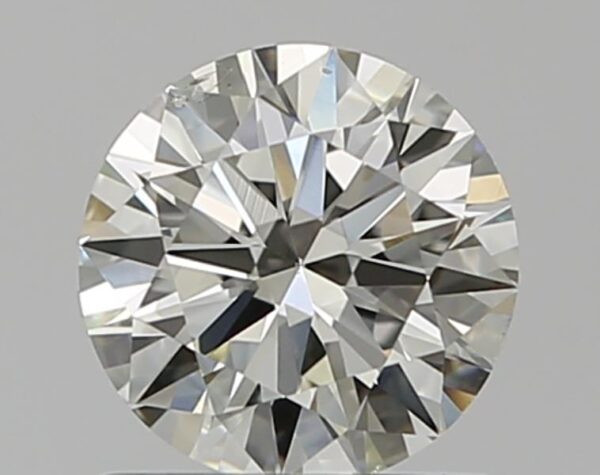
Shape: round
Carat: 0.77
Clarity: SI1
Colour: K
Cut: EX
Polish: EX
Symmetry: EX
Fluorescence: N
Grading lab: GIA
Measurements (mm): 5.9 x 5.94 x 3.56